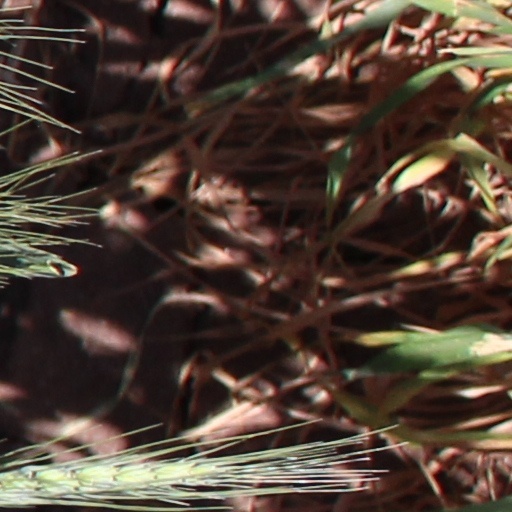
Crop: wheat